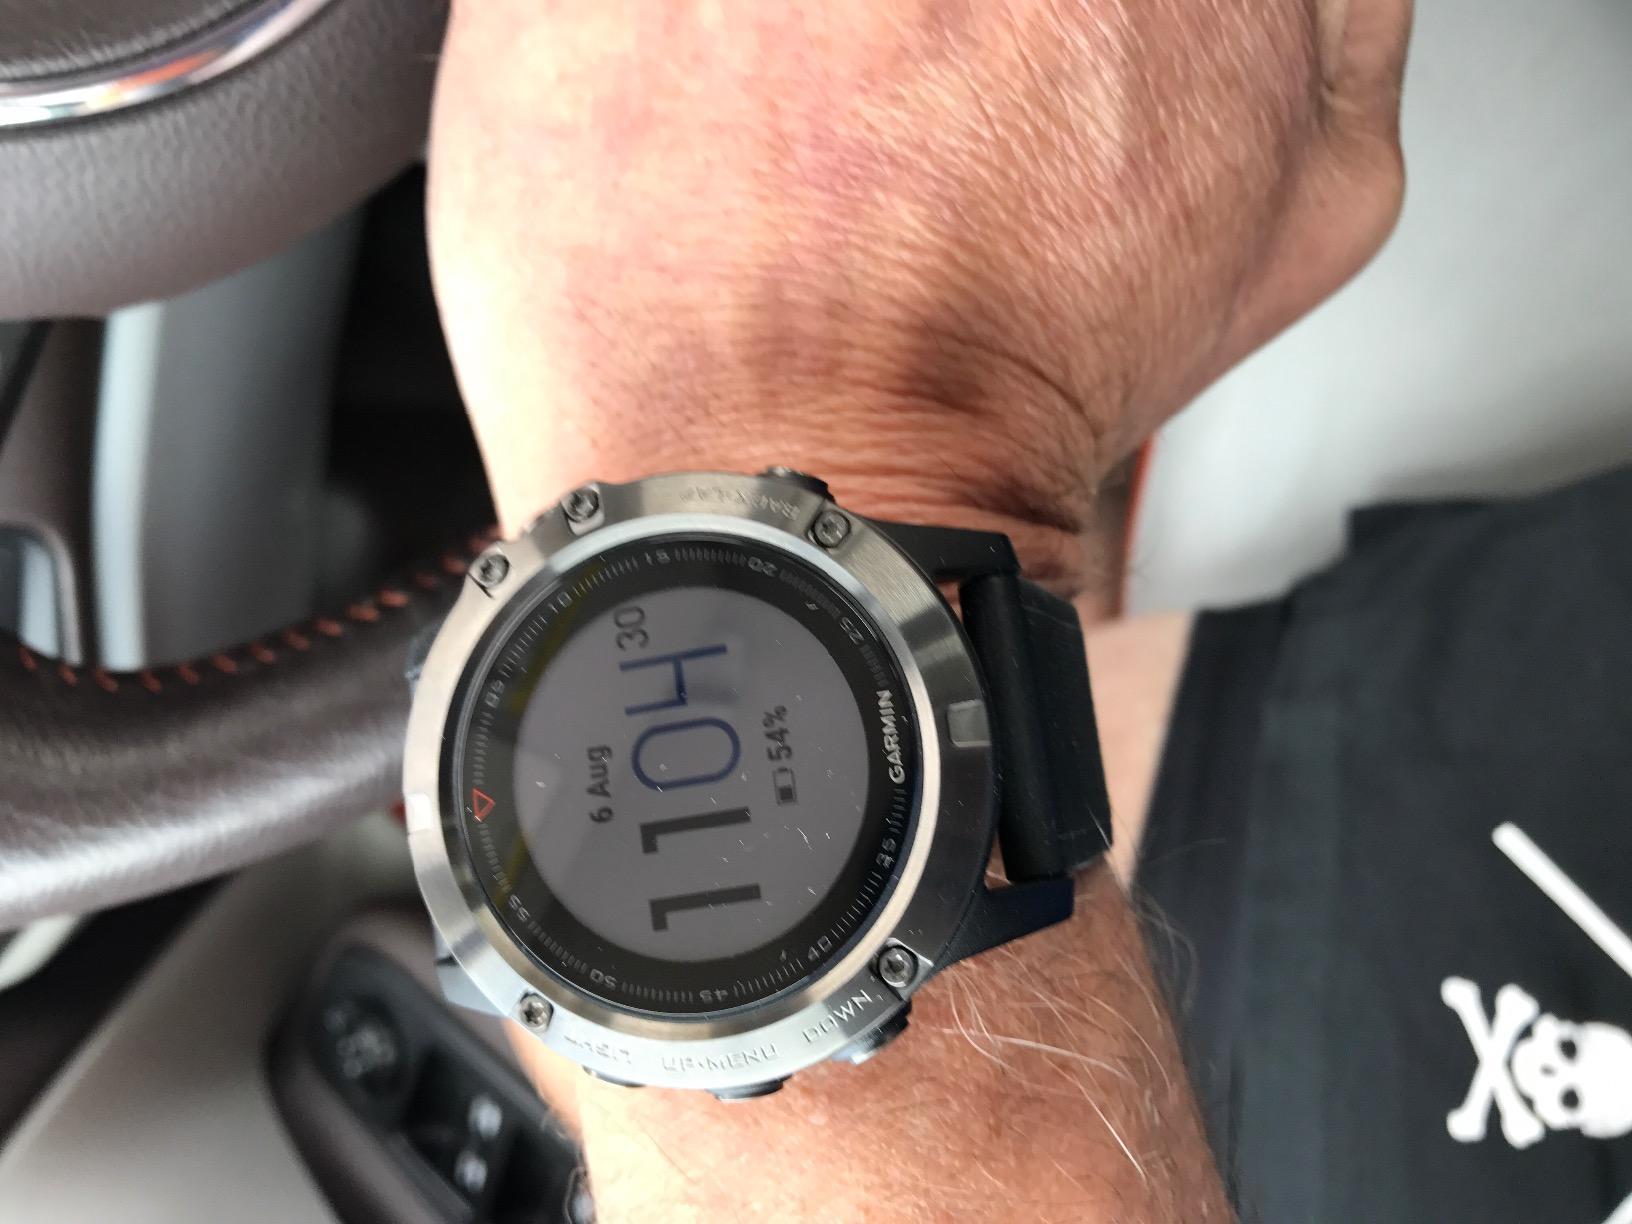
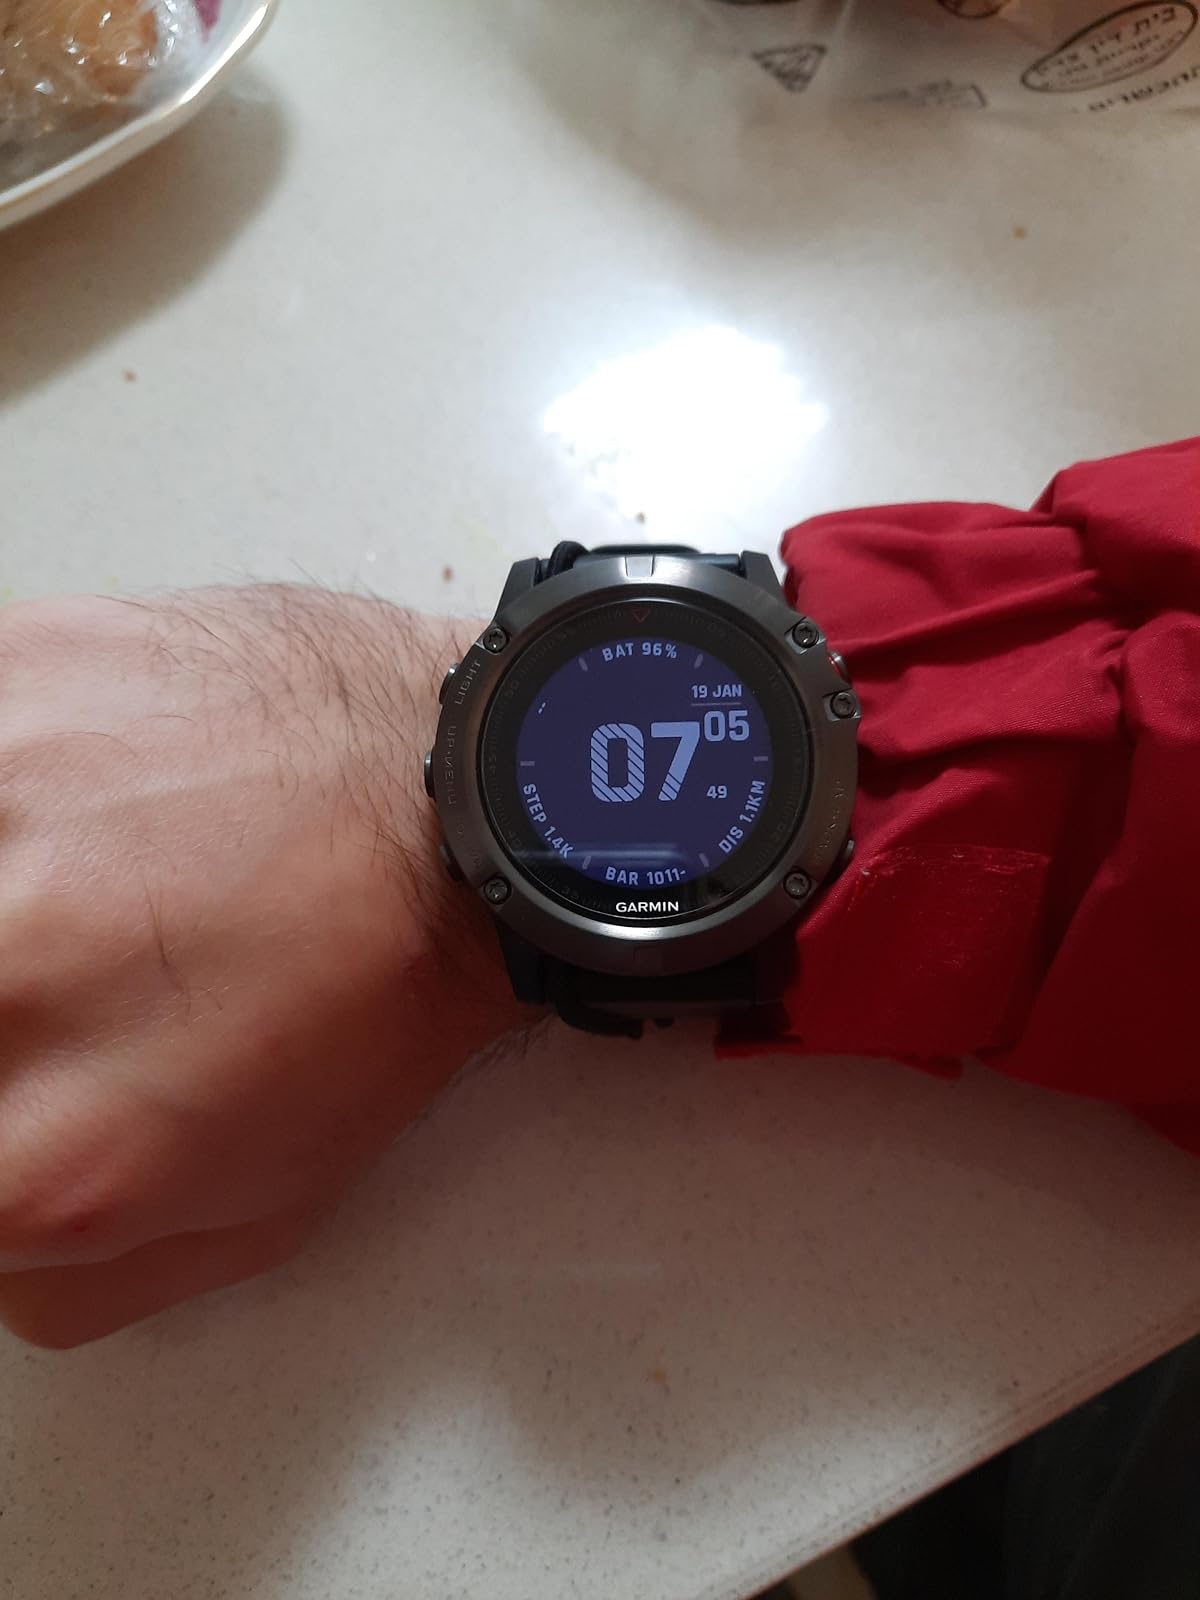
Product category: smartwatch
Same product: yes